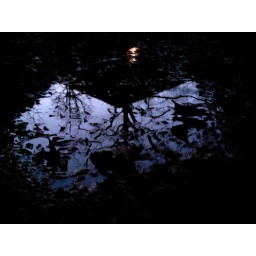
A lovely tree's reflection in a puddle with earth and sky and water well contrasted and complimenting.